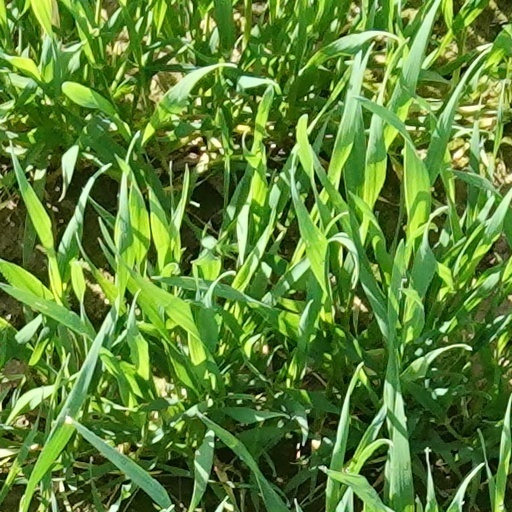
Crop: wheat